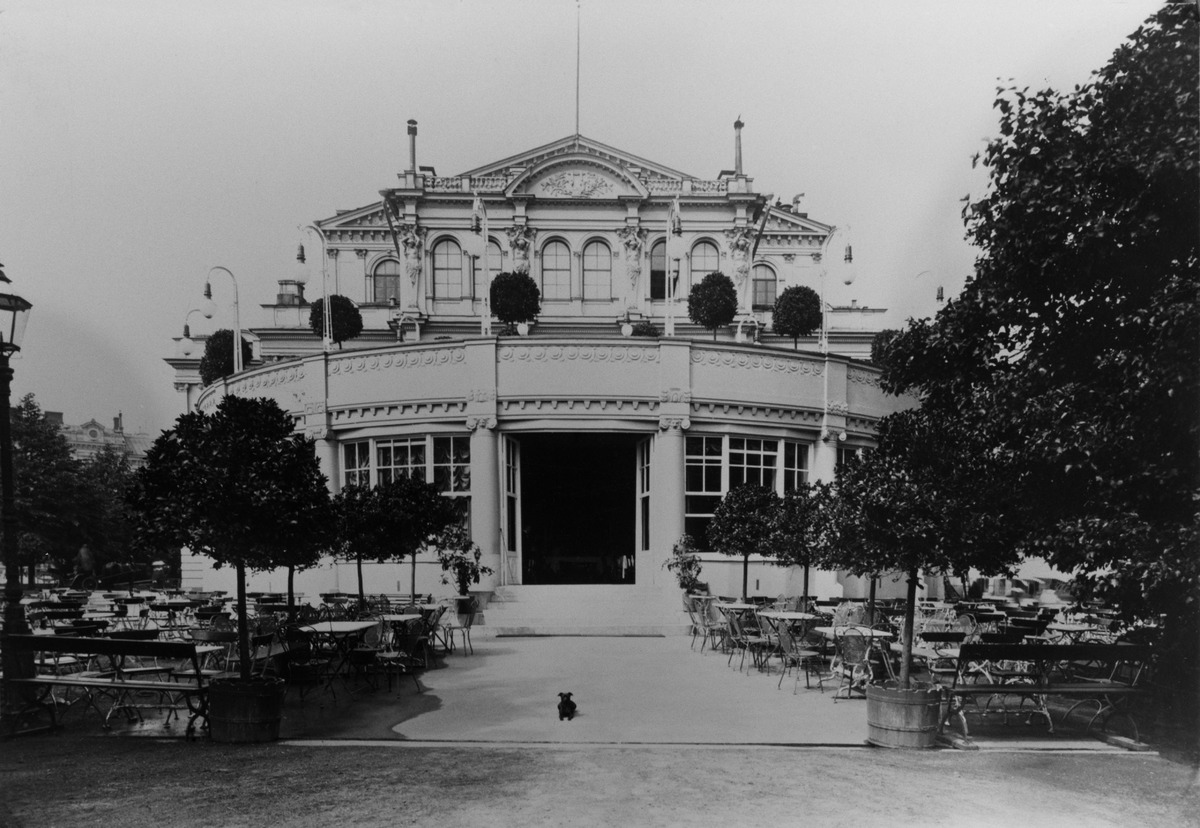
Ruotsalainen teatteri Teatteriesplanadin suunnasta kuvattuna
sisällön kuvaus: Ruotsalainen teatteri Teatteriesplanadin suunnasta kuvattuna. Koira päivystää ravintolan vasta auenneen terassin edustalla. mustavalkoinen
Ajankohta: kuvausaika 1915 n.
Paikka: Suomi, Uusimaa, Helsinki, Kaartinkaupunki Helsinki, Pohjoisesplanadi 2
Aiheet: puistot, puutarhat, istutukset, rakennukset, teatterit, ravintolat, terassit